Mannerism

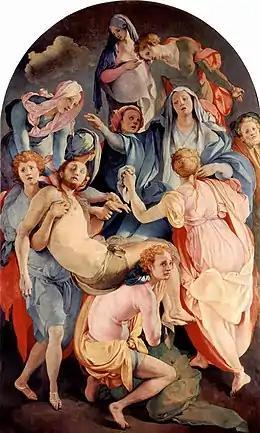
Jacopo Pontormo, "Entombment", 1528; Santa Felicita, Florence

Mannerism is a style in European art that emerged in the later years of the Italian High Renaissance around 1520, spreading by about 1530 and lasting until about the end of the 16th century in Italy, when the Baroque style largely replaced it. Northern Mannerism continued into the early 17th century.